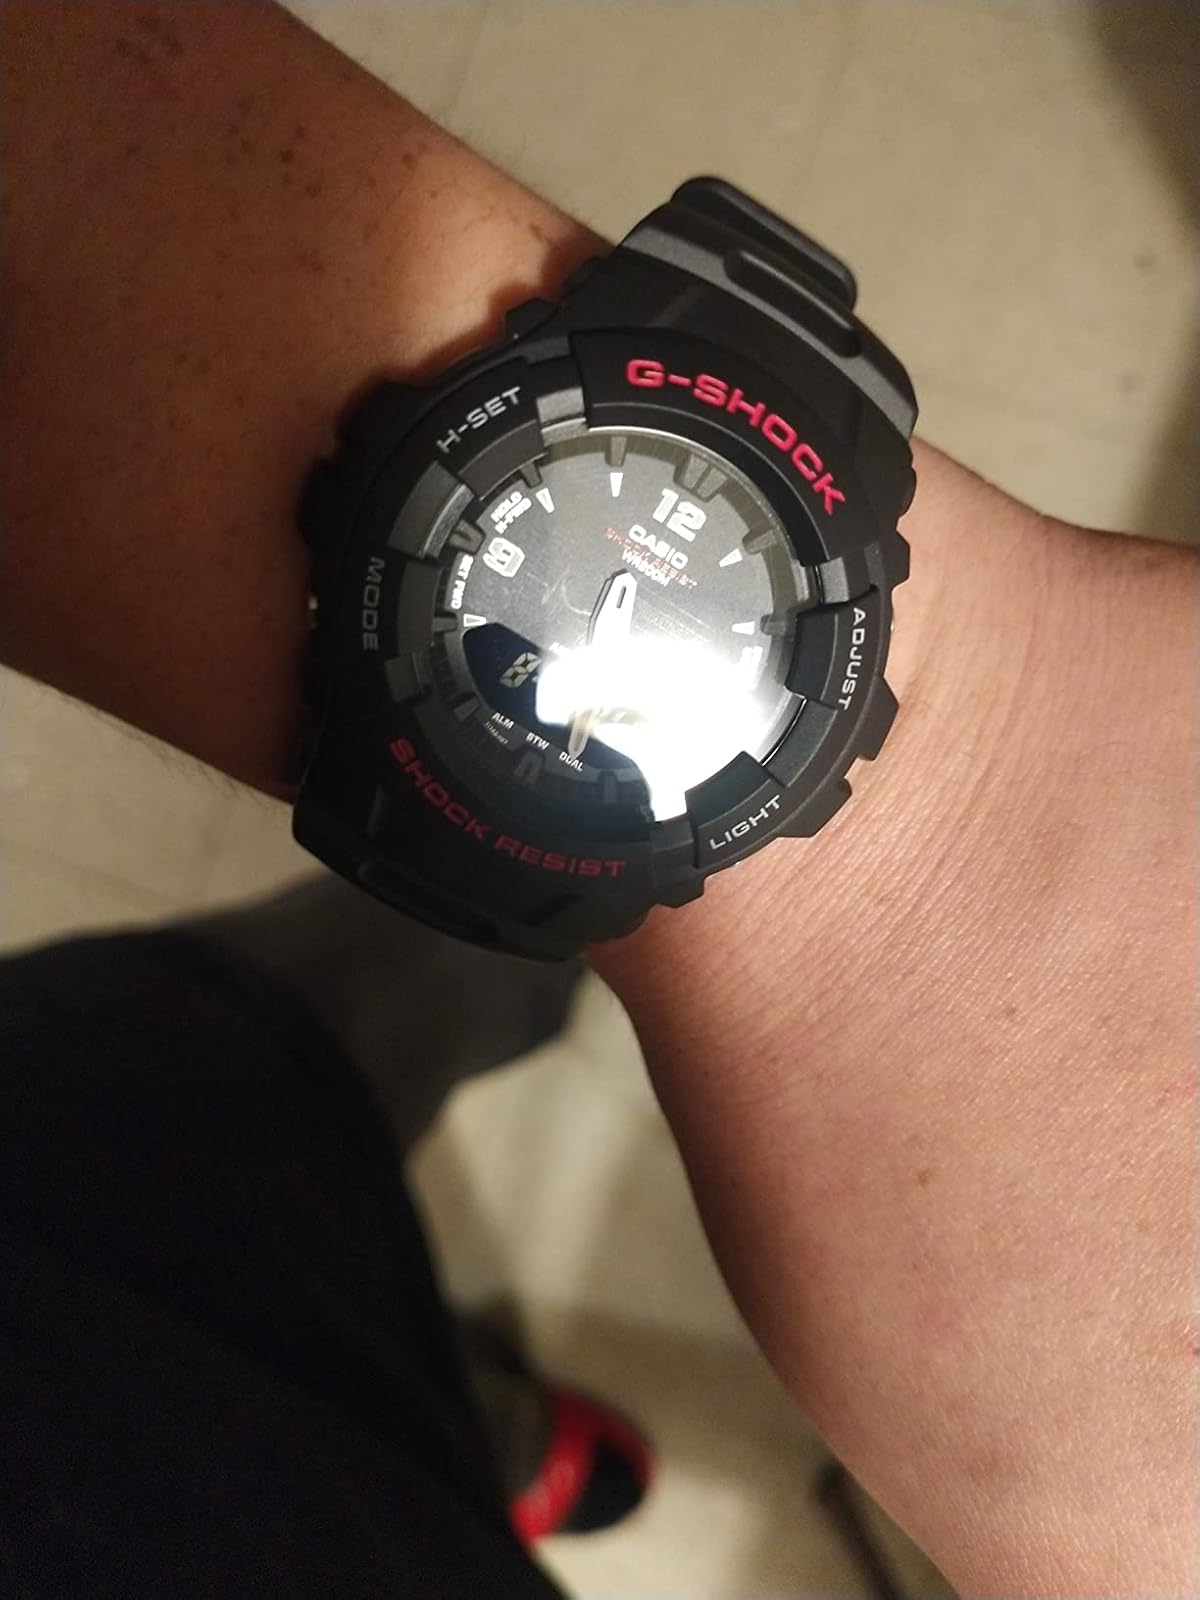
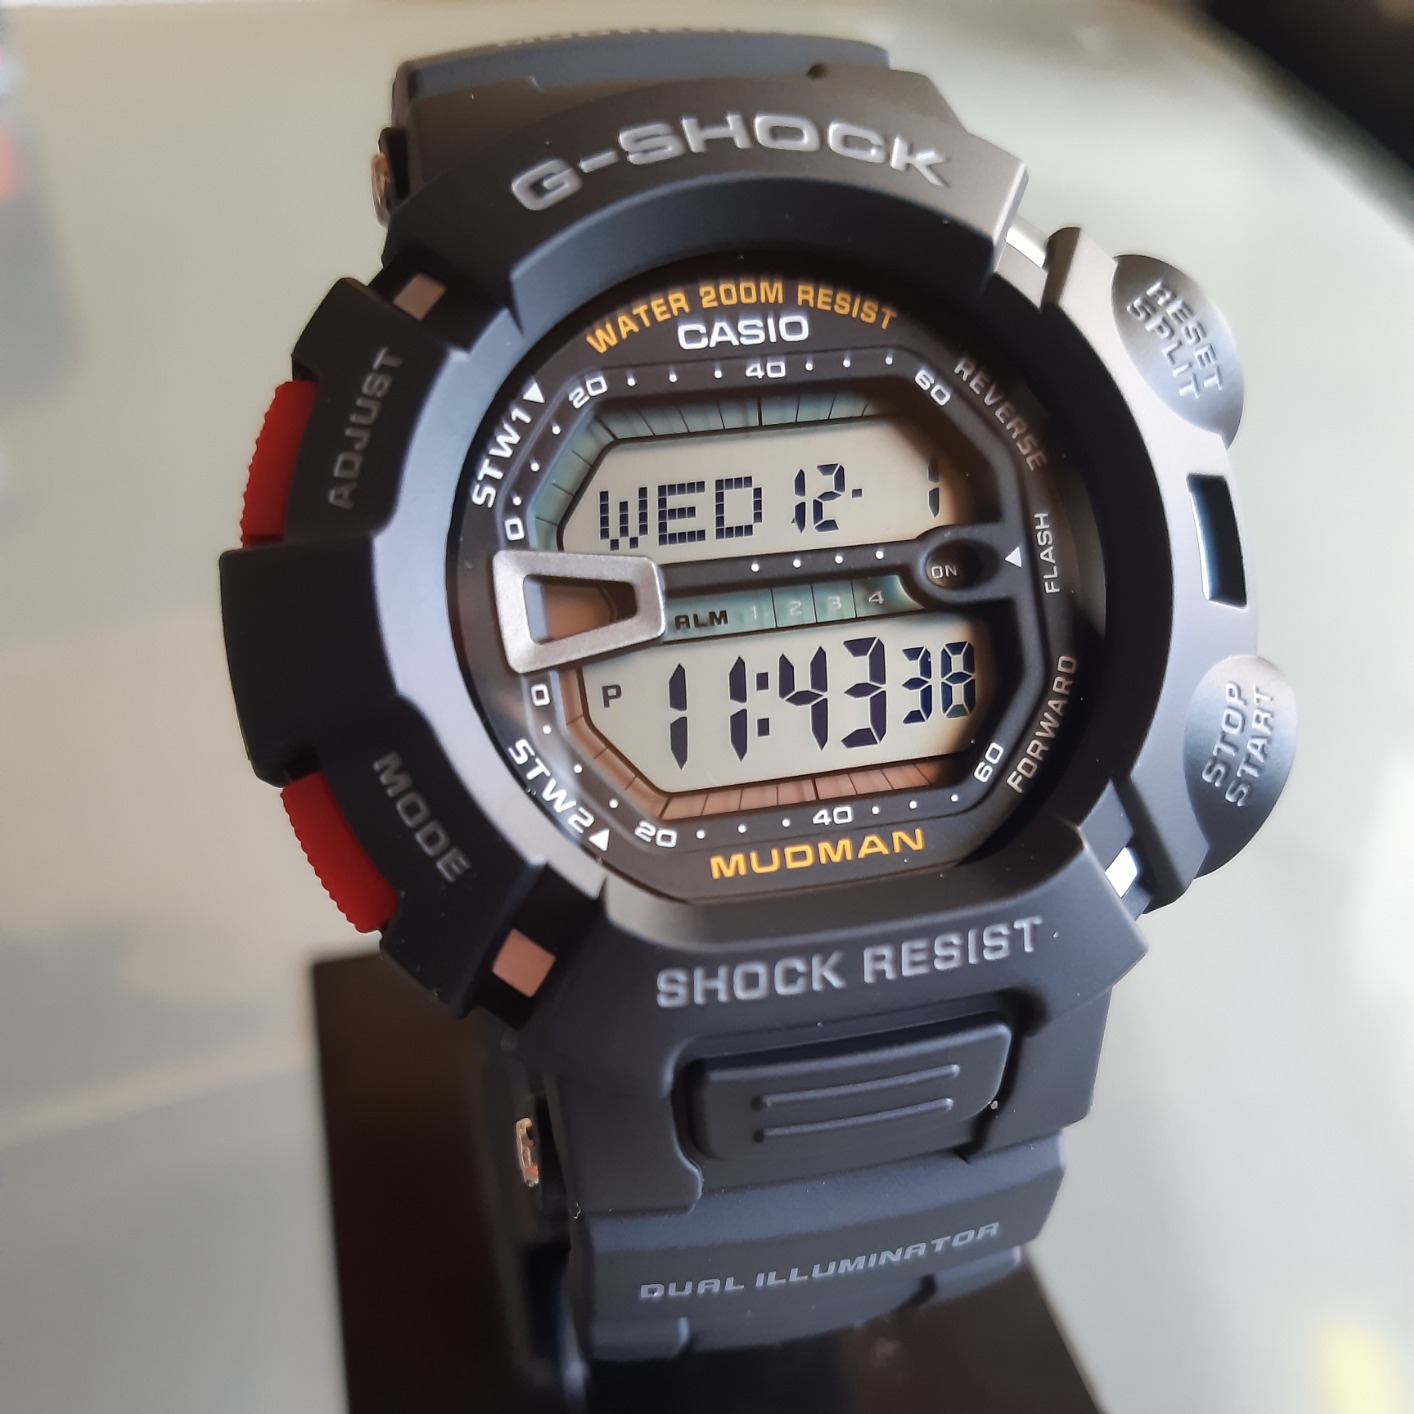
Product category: accessories_watch
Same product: no